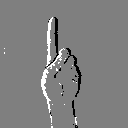
ASL letter: d